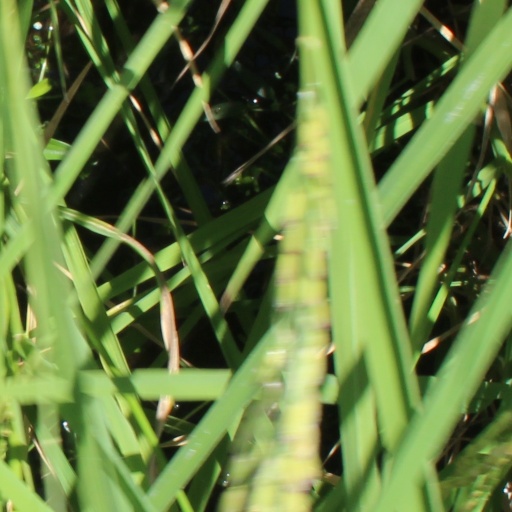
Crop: rice